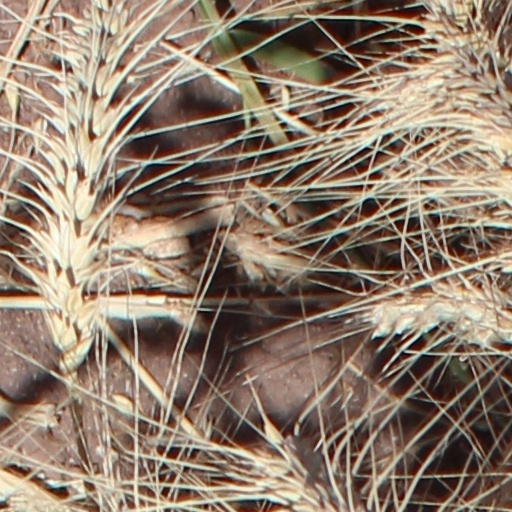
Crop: wheat